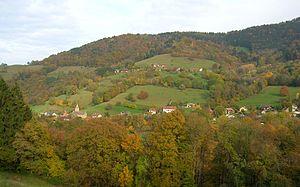
La Combe-de-Lancey, Isère, France. panorama sur La Chapelle, depuis la route entre Le Mas Vennier, Marche et le chateau de la Combe.
La Combe-de-Lancey est une commune française située dans le département de l'Isère en région Auvergne-Rhône-Alpes.